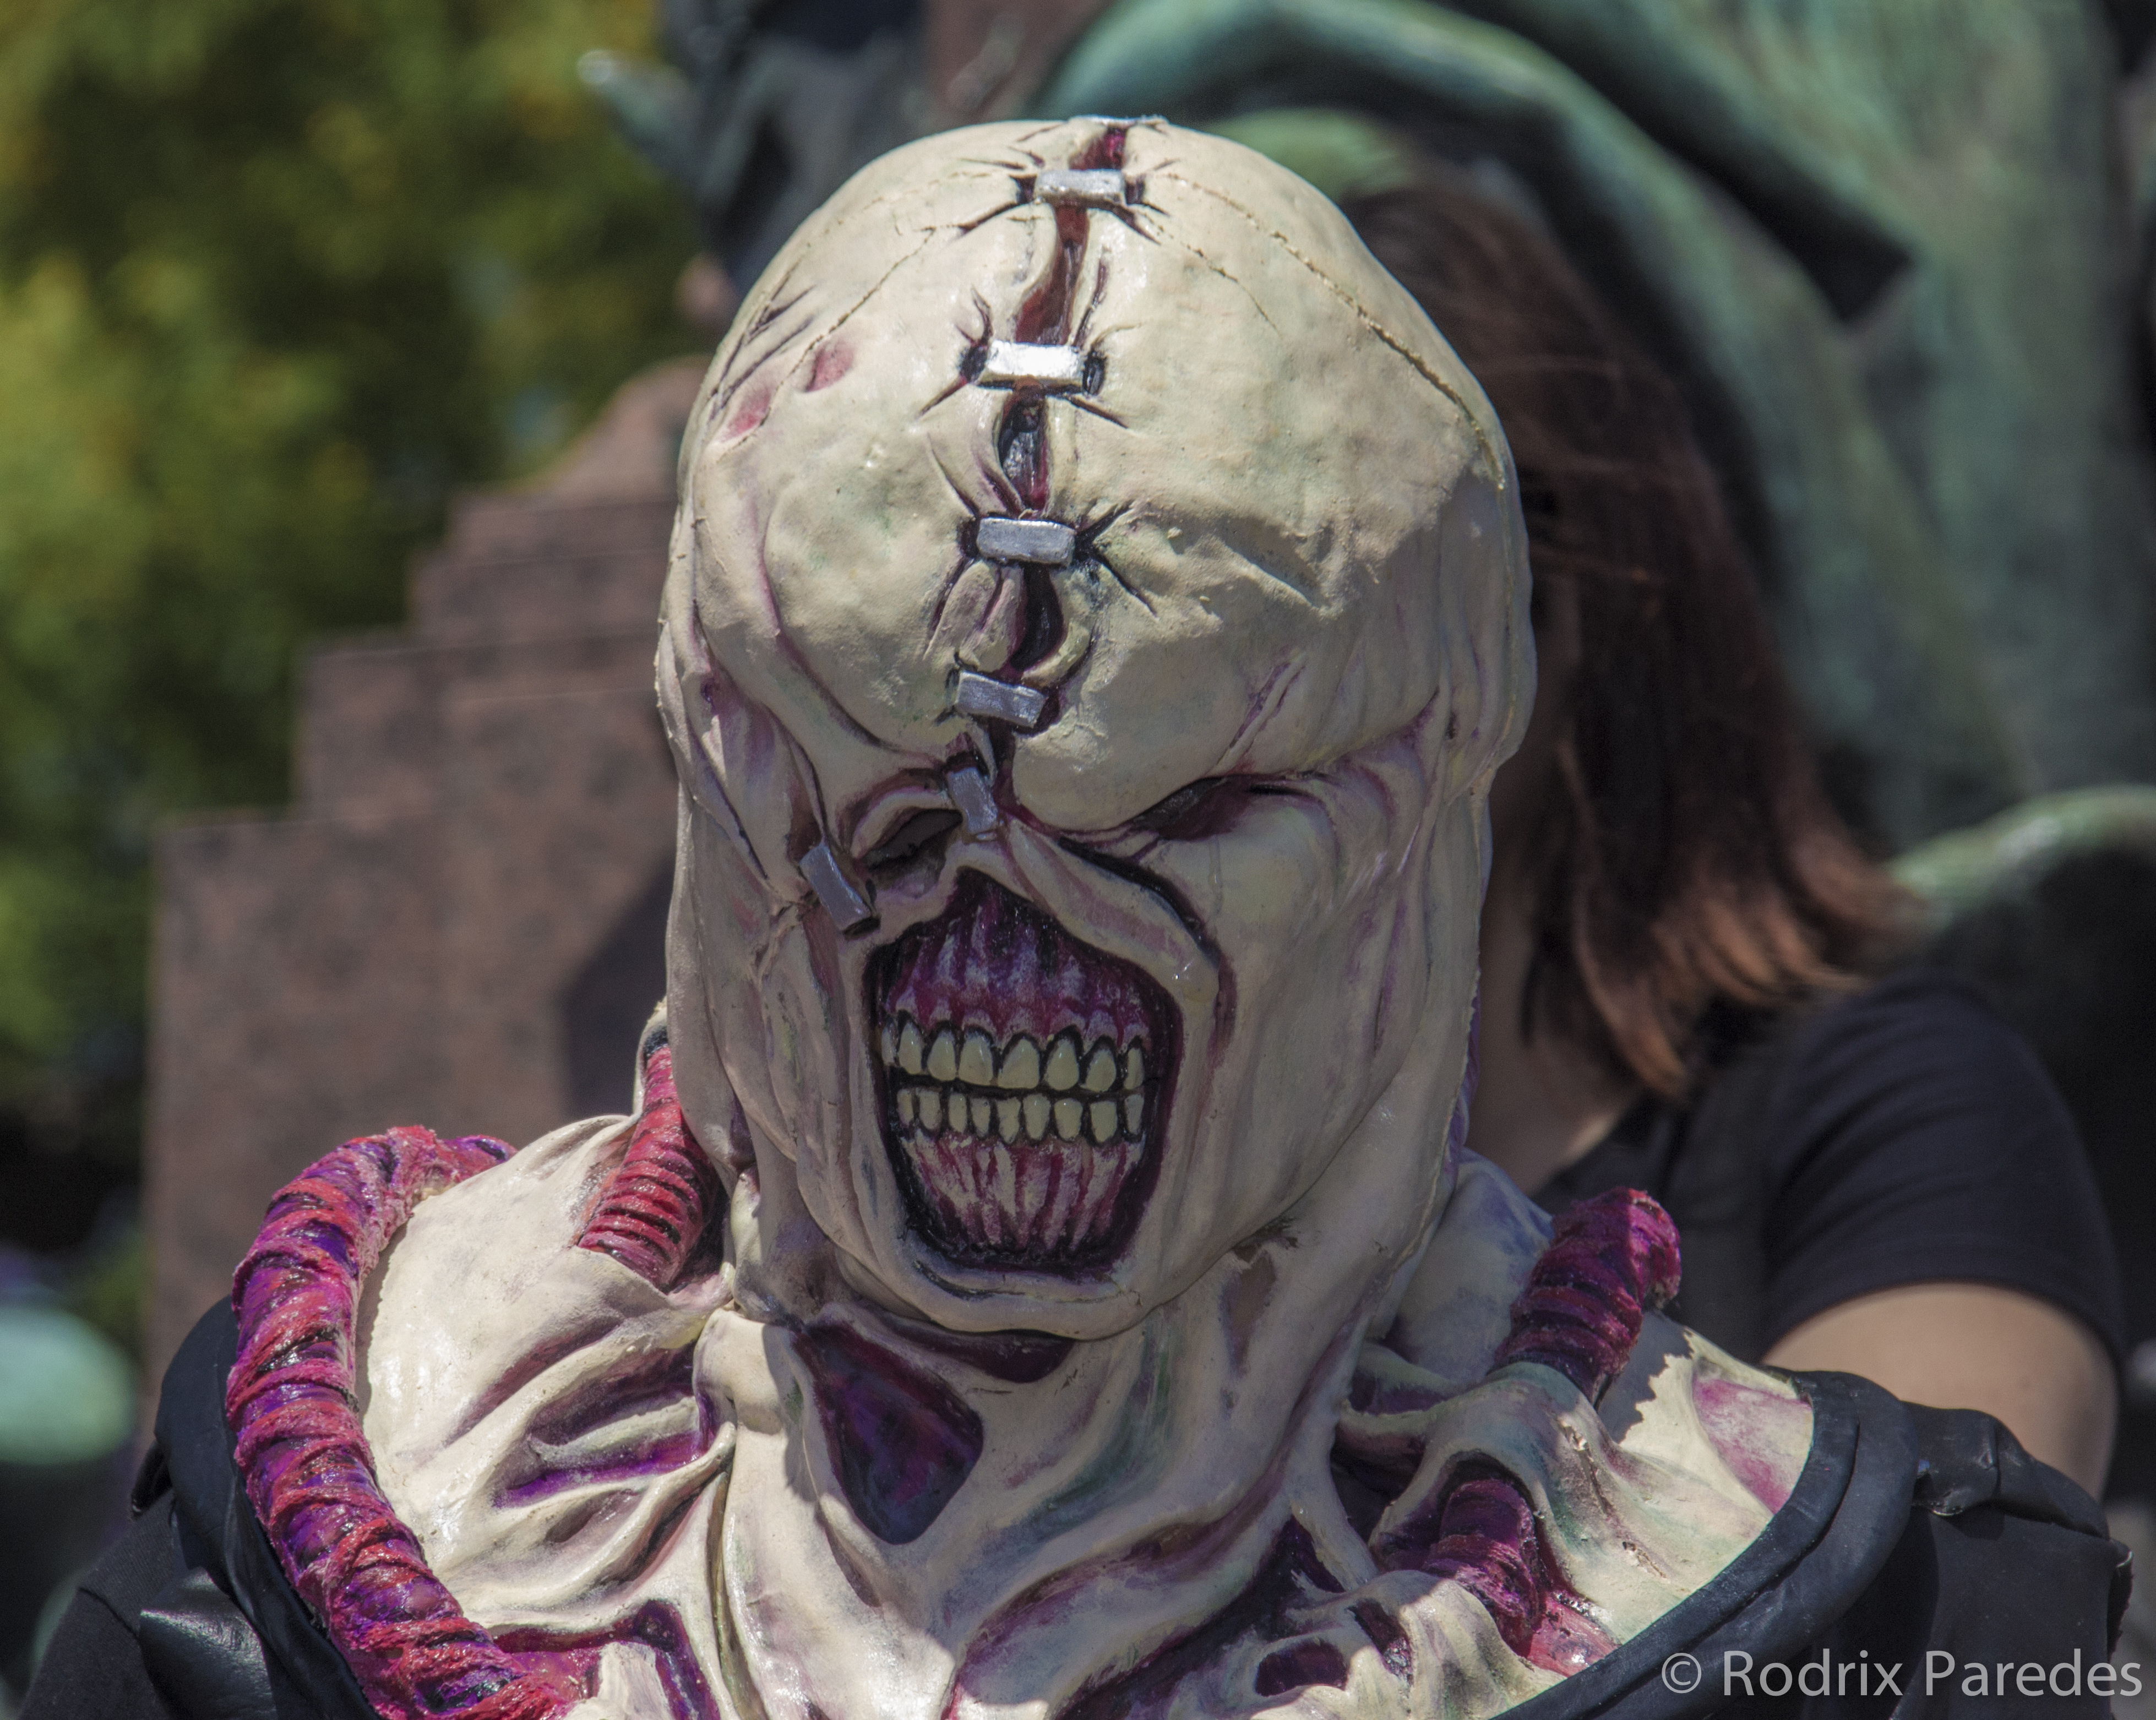
photo, clothing, zombie, head, foto, argentina, costume, rodrigoparedes, buenosaires, ar, 160378, www160378com, info160378com, zombiewalkbuenosaires, canon60d, zombiewalk2014